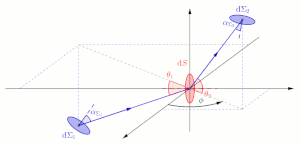
Illustration pour la démonstration de la conservation de l'étendue optique.
L'étendue géométrique et l'étendue optique sont deux grandeurs, utilisées en radiométrie et en photométrie, qui caractérisent la part du rayonnement lumineux émis par une source étendue qui atteint un récepteur. Leur unité dans le système international est le mètre carré-stéradian.